The Strand Arcade

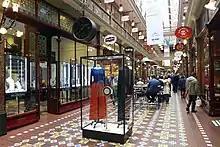
Ground level shops

The Victorian arcades provided much needed shopping frontage and pedestrian space at a time when Sydney had developed streets running south from Circular Quay with relatively few cross streets linking them. The arcades offered pedestrians and goods protection from the harsh sun and heavy rain, as street awnings were not yet in use. Thomas Rowe designed the first two arcades: the Sydney and Royal Arcades in 1881 and 1882, and in 1891 proposed the Imperial Arcade. In 1887–1888, Rowe's former assistant C. A. Harding built the Victoria Arcade.